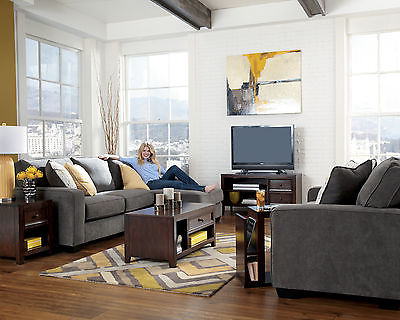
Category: sofa